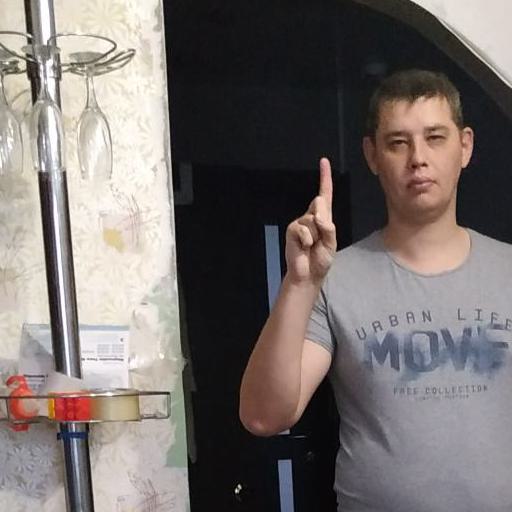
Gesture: one